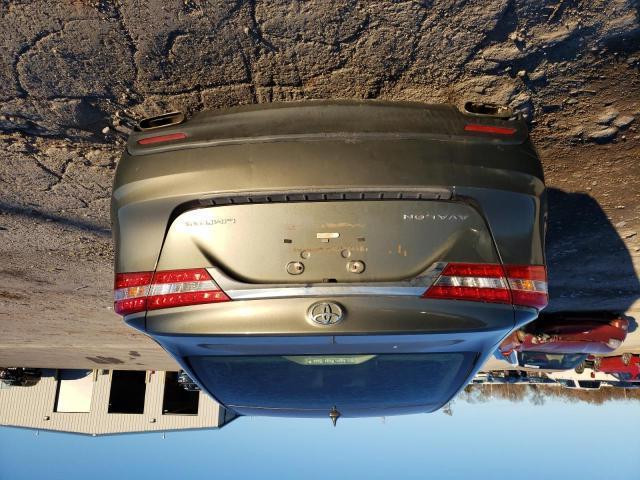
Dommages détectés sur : malle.
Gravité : mineur